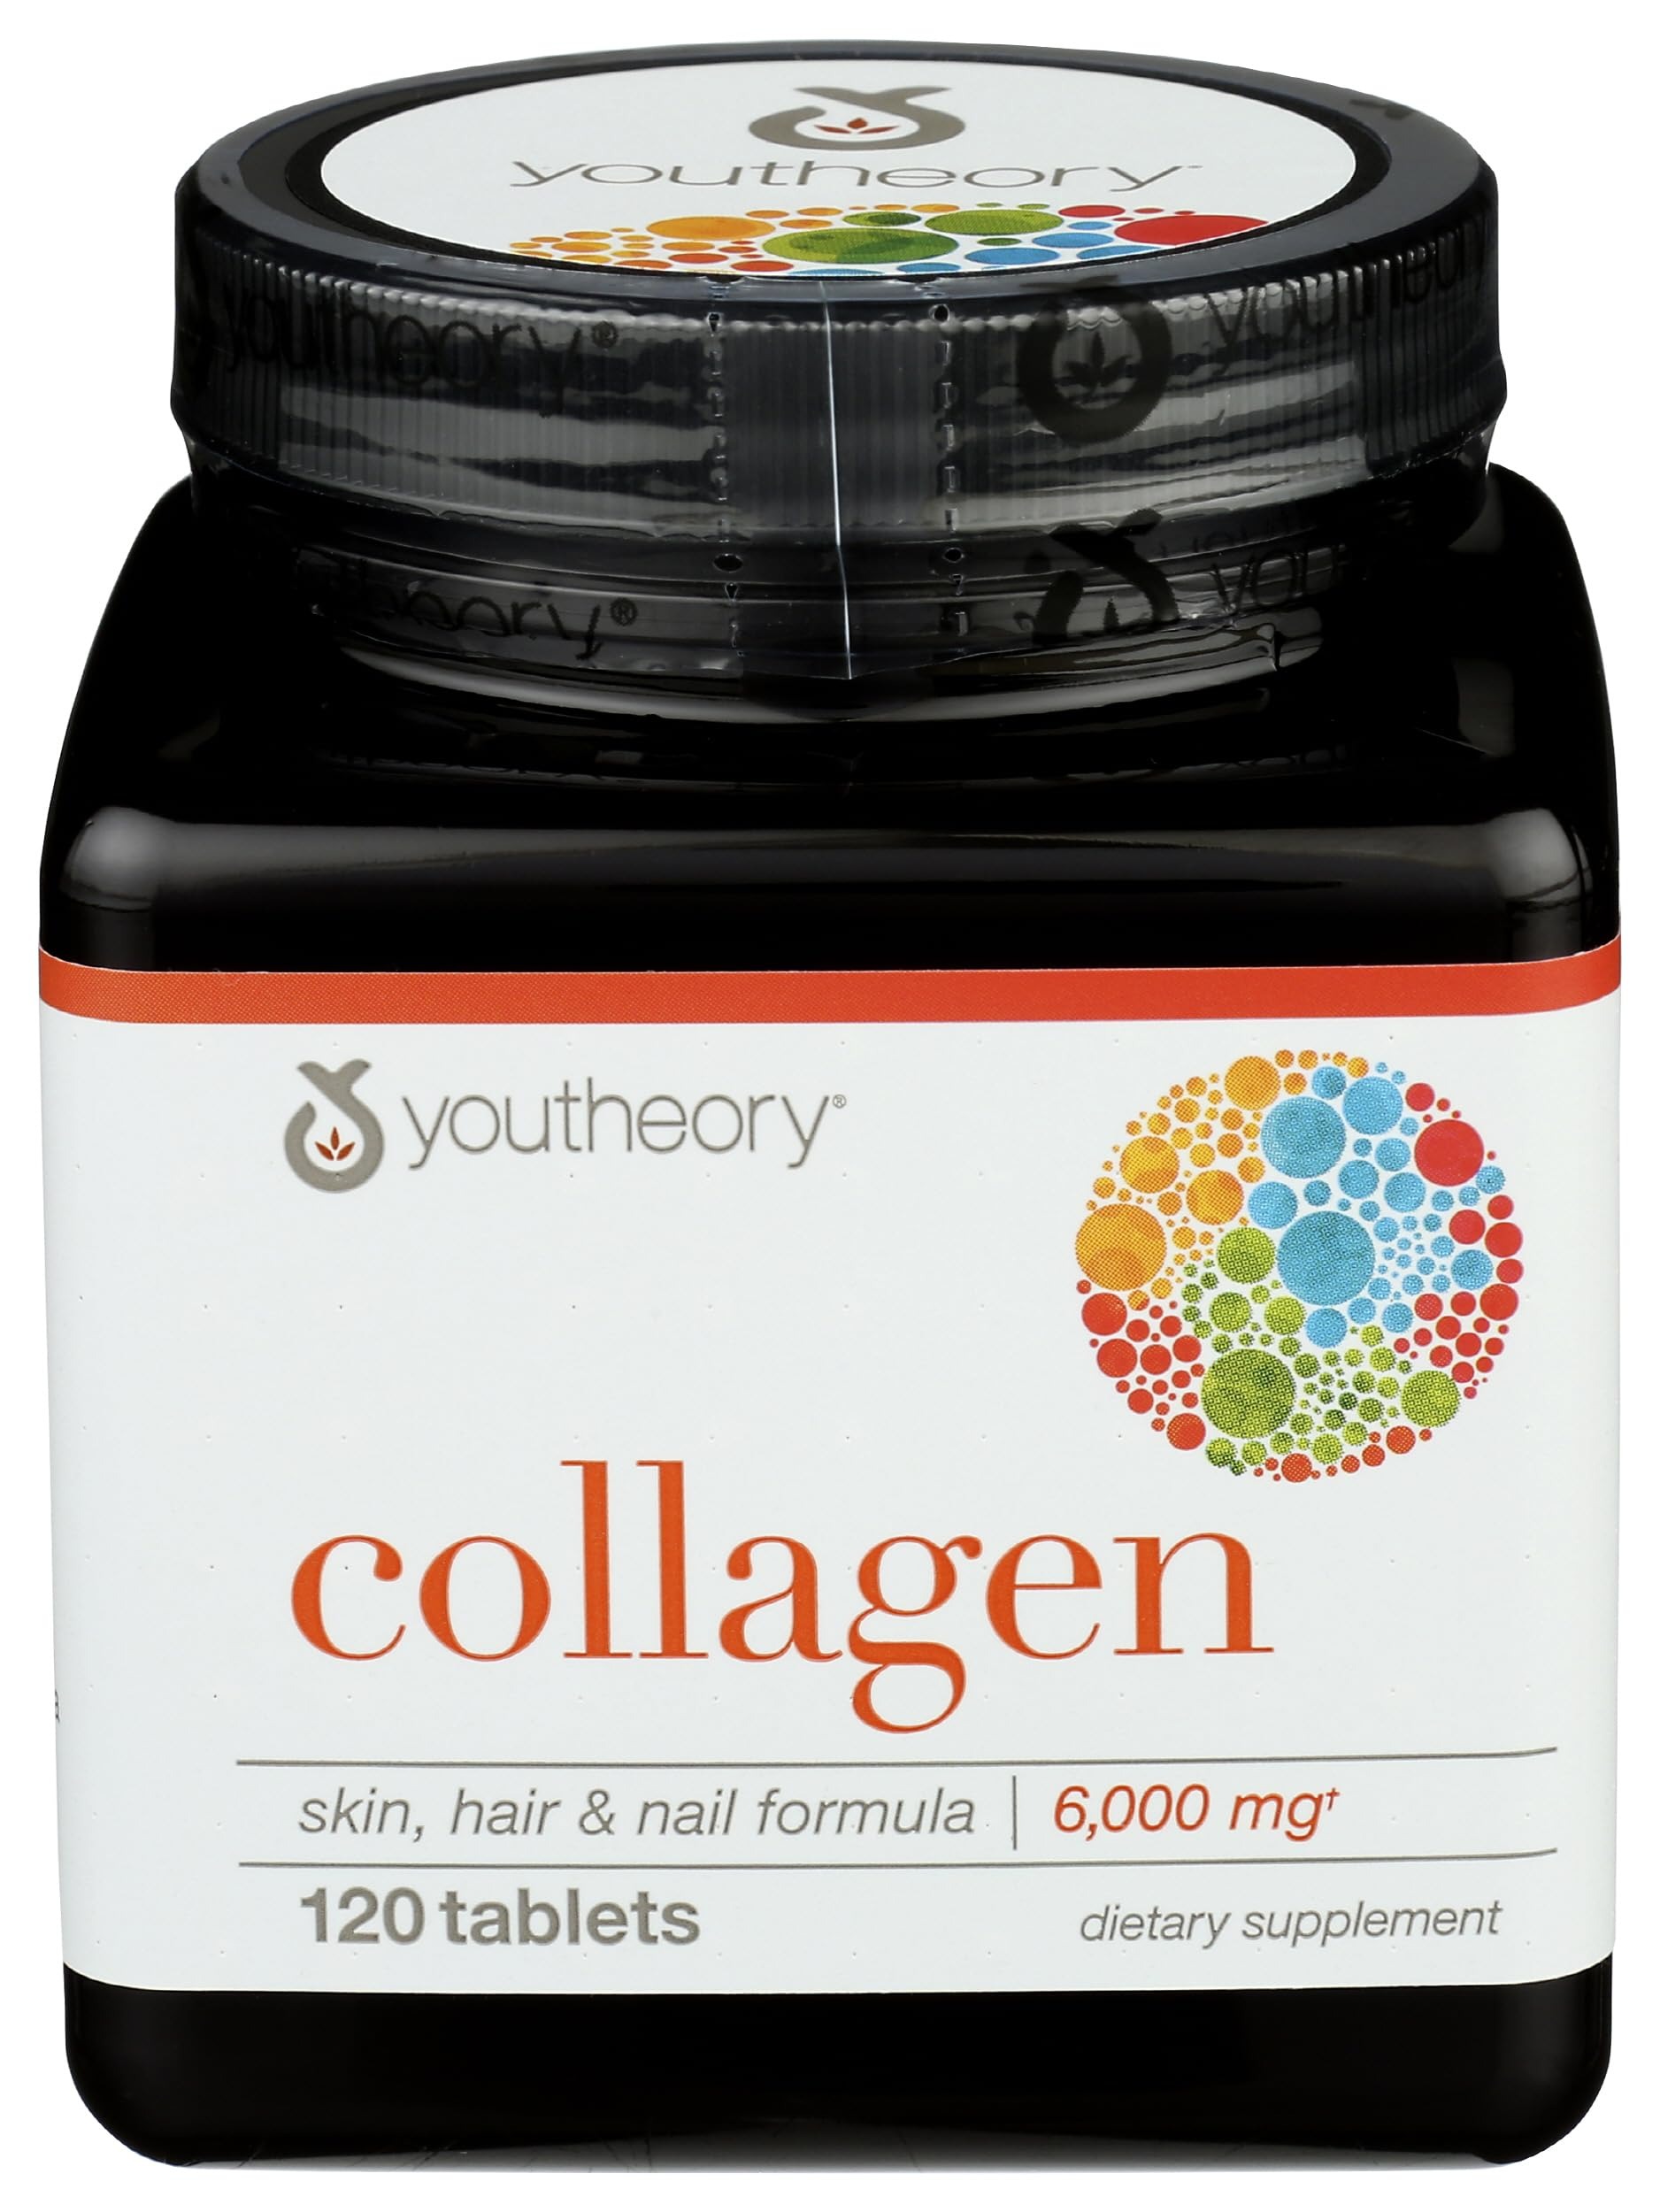
Item Name: Youtheory Collagen, 120 ct
Bullet Point 1: Improves collagen formation
Bullet Point 2: Contains vitamin C
Bullet Point 3: Improves elasticity of the skin
Bullet Point 4: Speeds up the wound healing process
Bullet Point 5: A pack of 120 tablets
Value: 120.0
Unit: ct

Price: 9.59